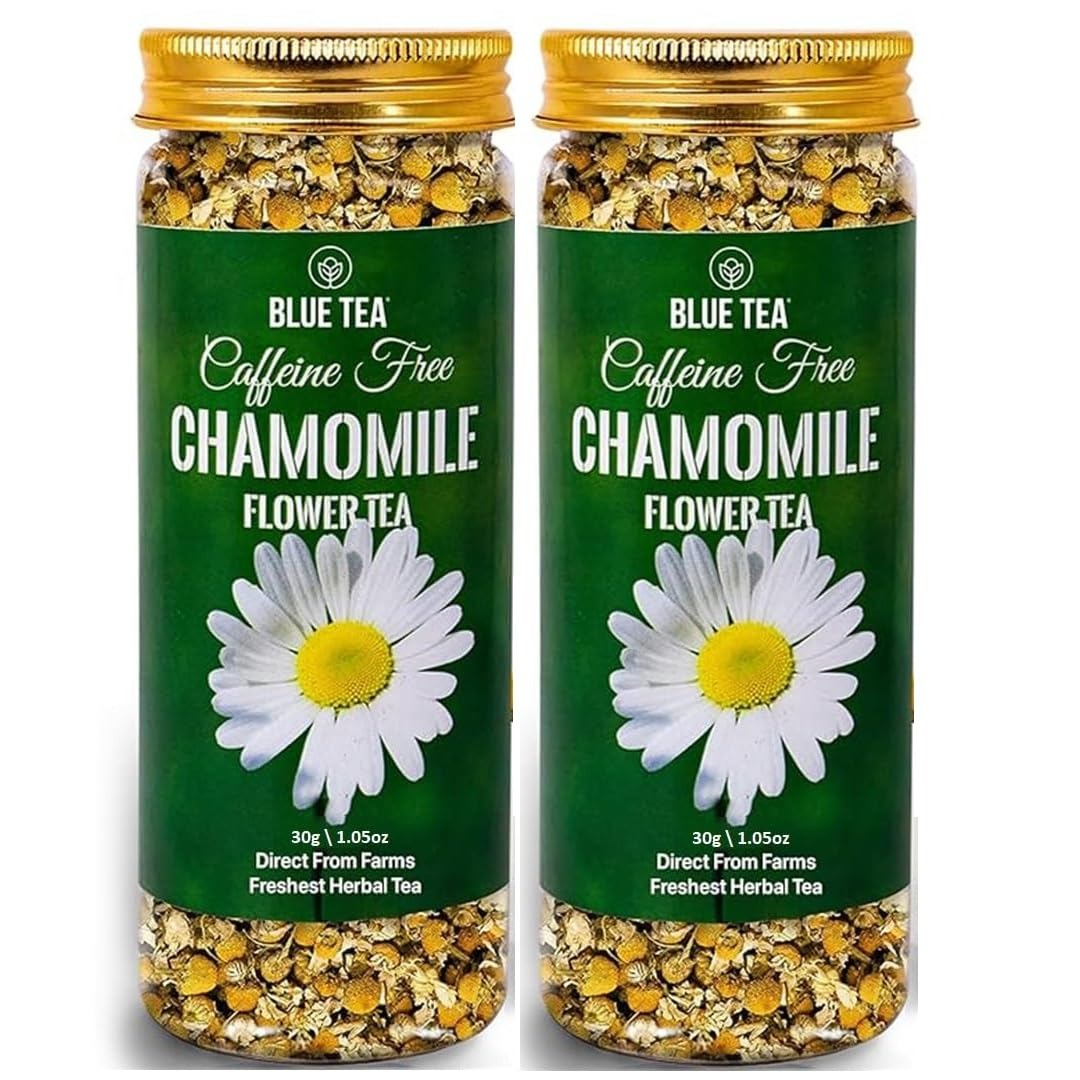
Item Name: BLUE TEA - Chamomile Tea - 2.1 Oz (Pack of 2) Loose | DETOX AND CALMING | Caffeine Free - Flower Based - Vegan - Non-Bitter | Pet Jar Pack
Bullet Point 1: BEDTIME TEA: Specifically formulated to promote relaxation and support a restful night's sleep, helping you unwind after a long day.
Bullet Point 2: ALL NATURAL: Enjoy our herbal tea made solely from hand picked Ingredients, directly from the farm. No preservatives or artificial colors—just pure, natural goodness in every sip.
Bullet Point 3: FARM FRESH: Our teas are carefully sourced from premium herbal ingredients and flowers from the farms, ensuring the highest quality and purity in every cup. Experience the essence of nature with each sip, directly from the source to your teacup.
Bullet Point 4: CAFFEINE FREE: Embrace serenity any time with our caffeine free herbal blend. Perfect for unwinding before bed or finding calm during a hectic day, our tea promises relaxation without caffeine jitters. Enjoy the pure essence of nature's finest ingredients, soothing your senses and providing a peaceful moment whenever you need it. Our caffeine free tea is your perfect companion for a balanced and tranquil lifestyle.
Bullet Point 5: SIMPLE BREWING: Brewing your perfect cup of Chamomile Tea is simple. Just steep 1-2 teaspoons of loose tea in hot water for 5-7 minutes. Adjust the steeping time to your preference for strength and flavor.
Bullet Point 6: RECIPES: Explore a variety of recipes with our Chamomile Tea. From refreshing iced teas to comforting hot brews, our tea offers endless possibilities. Add a squeeze of lemon or a touch of honey to enhance the flavor and enjoy the detoxifying benefits in every sip.
Bullet Point 7: UPLIFTING FARMERS: At Blue Tea India, we are dedicated to improving farmers' lives by boosting their income from $75 to $300 per month. Our efforts aim to positively impact 1,000 families by March 31, 2025. By choosing our tea, you support this mission and contribute to a brighter future for our hardworking farmers. Together, we are creating better livelihoods and empowering communities, one cup of tea at a time.
Product Description: Dried Chamomile Flower Tea Whole Chamomile Flowers Full of Antioxidants, perfect for making tea, Cooking, and other infusions.
Value: 2.11
Unit: Ounce

Price: 19.98